Metroid: Other M

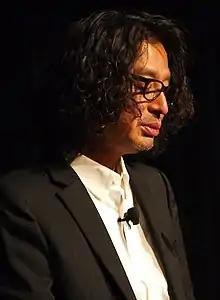
"Metroid" series designer Yoshio Sakamoto, pictured at the 2010 Game Developers Conference

"Metroid: Other M" was developed by "Project M", a team of over 100 people that includes staff from Nintendo, Tecmo's Team Ninja, and D-Rockets, with production lasting for three years. When the Wii console was released, Nintendo producer and chief "Metroid" designer Yoshio Sakamoto decided to create a new "Metroid" game for it, but opted to work with an outside company, as his usual development team did not have experience in producing a 3D game. Sakamoto eventually approached Yosuke Hayashi of Team Ninja to discuss the incorporation of the flashy engine used for "Ninja Gaiden" (2004) into a new engine to encompass his new vision of a 3D "Metroid" game. Sakamoto served as producer and scenario designer, and main design was done by three designers from previous 2D "Metroid" games—"Metroid Fusion" (2002) and "" (2004). Team Ninja took charge of the programming and 3D modeling, and D-Rockets handled the CG cutscenes. Hayashi described the work as "a great honour" since he was a fan of the series, and stated Team Ninja tried to include as many creatures seen in previous games as possible. Development was unaffected when Tecmo merged with Koei to form Tecmo Koei months before the release of the game.